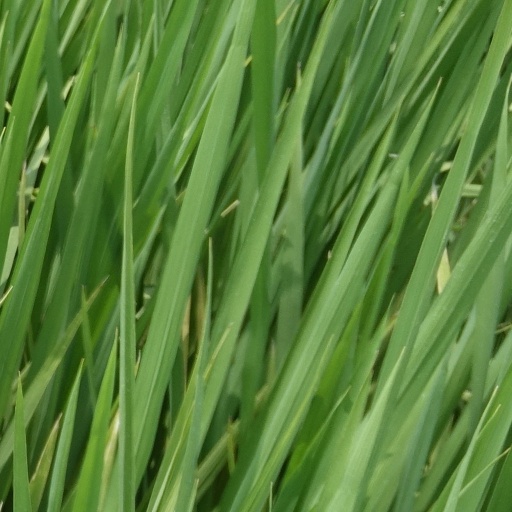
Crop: rice